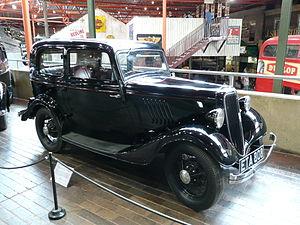
Le Musée national automobile de Beaulieu situé à Beaulieu dans le comté de Hampshire en Grande-Bretagne a été créé en 1952 par Edward Douglas-Scott-Montagu, 3ᵉ baron Montaigu de Beaulieu.